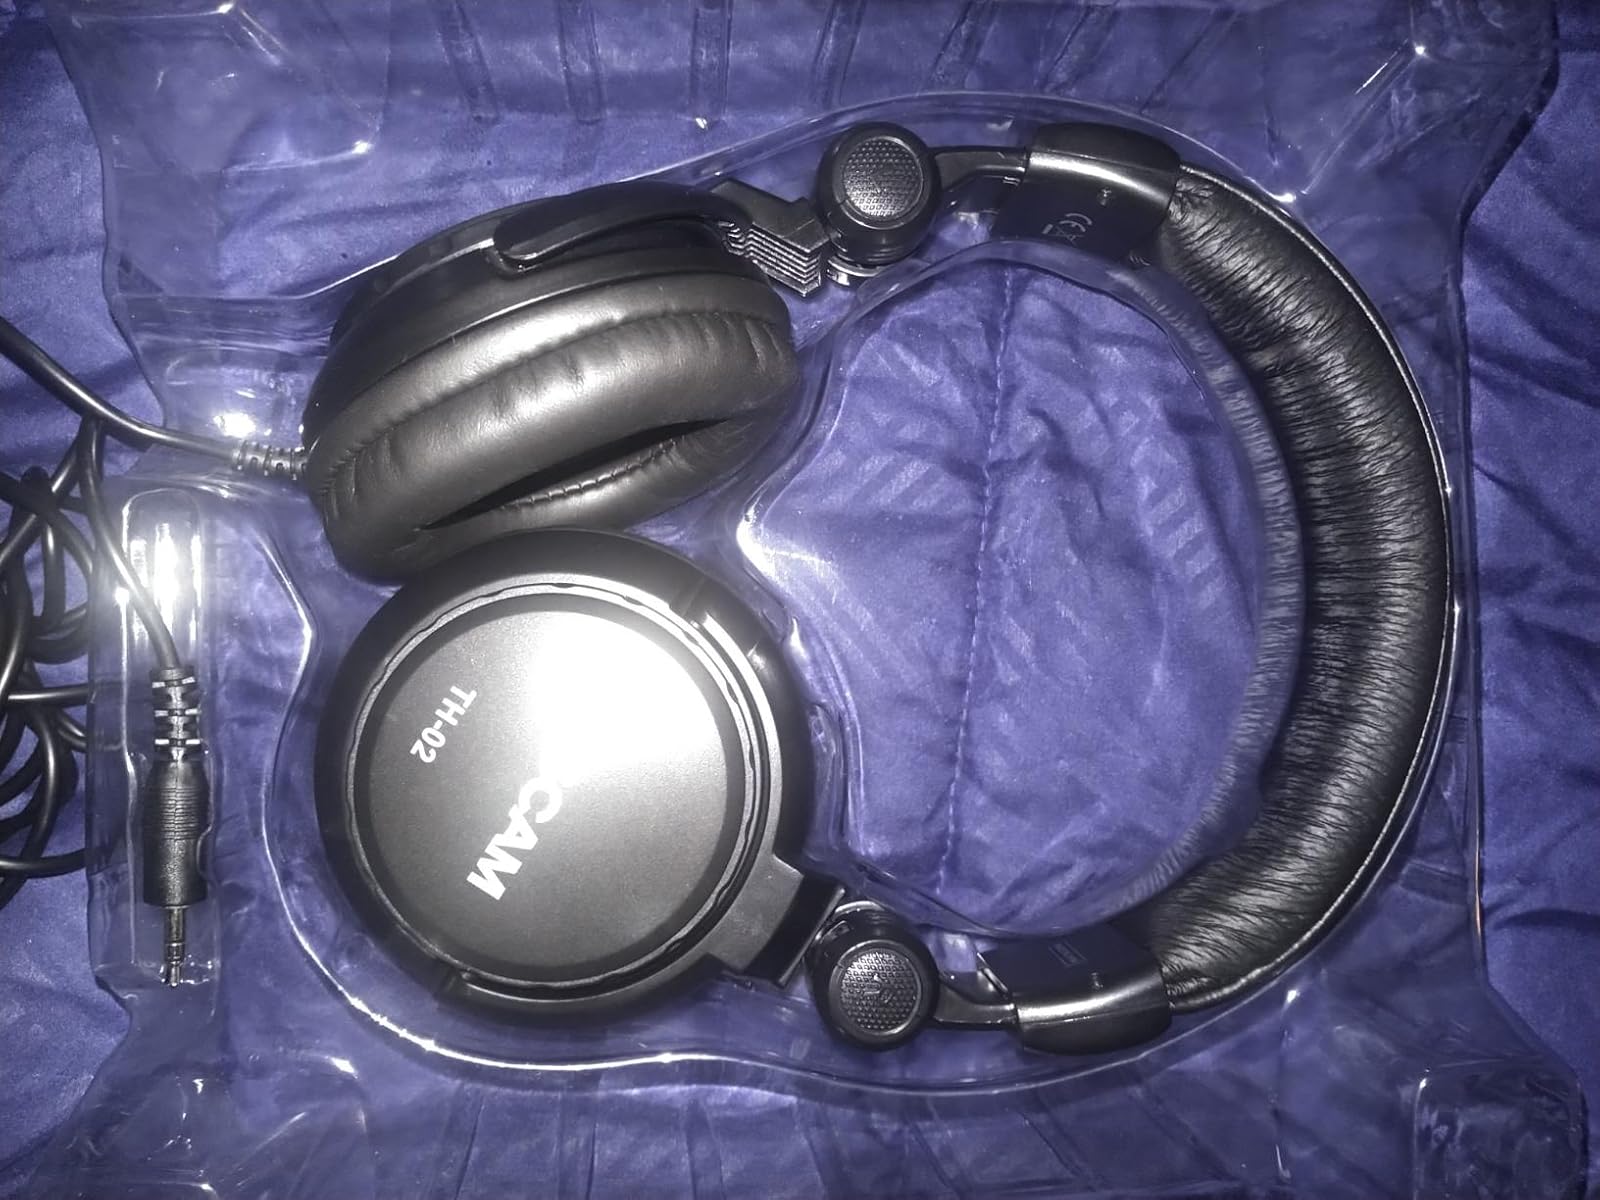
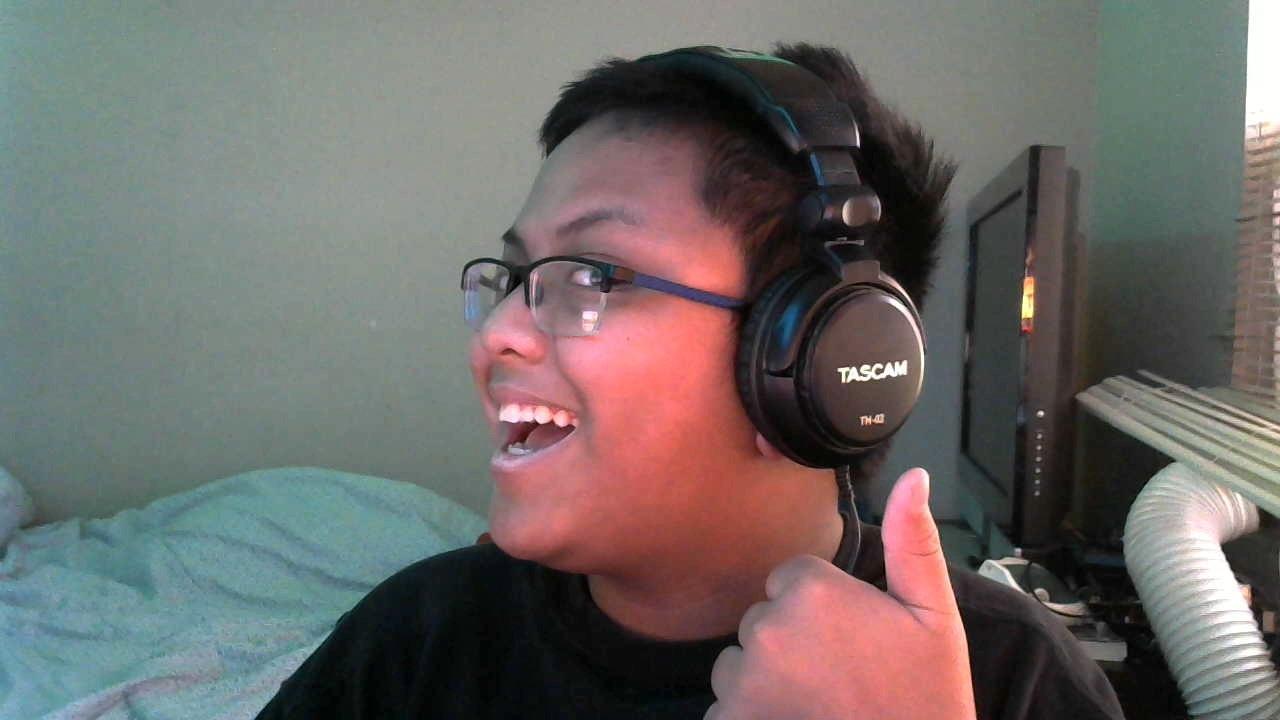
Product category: headphones
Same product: yes